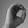
ASL letter: O